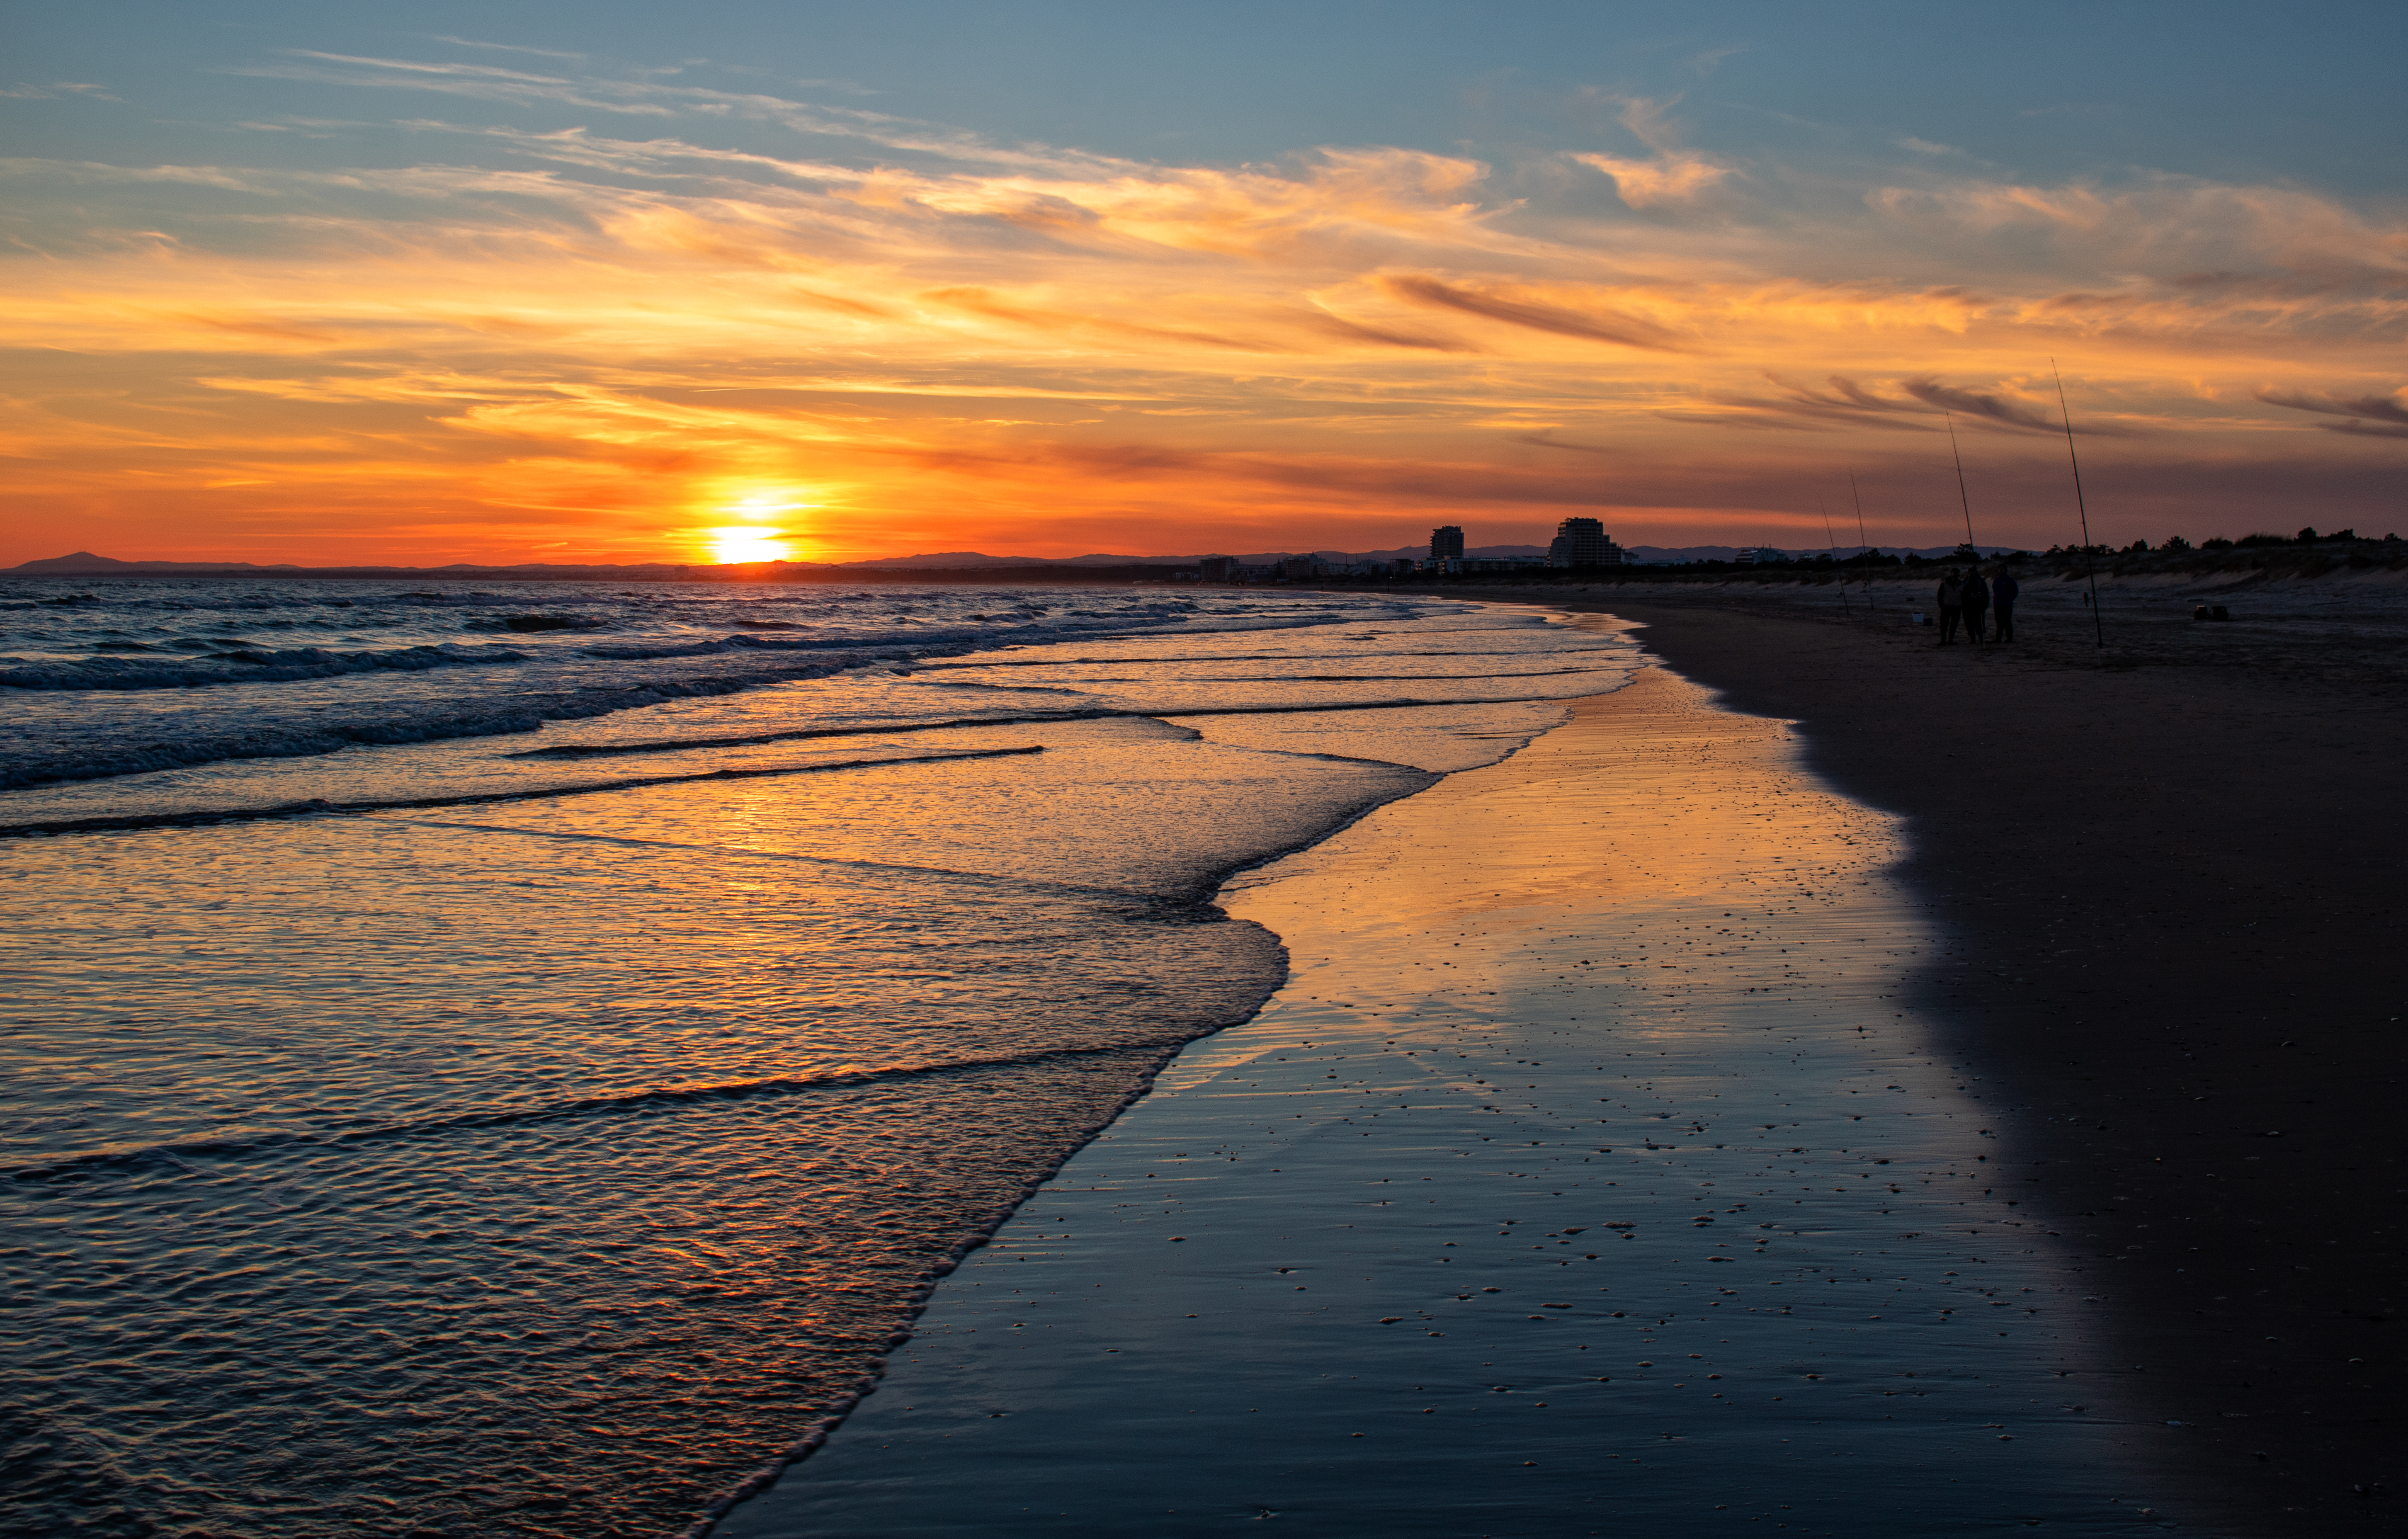
sunset, ocean, horizon, sky, sea, shore, sunrise, reflection, calm, water, afterglow, evening, dusk, morning, dawn, wave, sun, cloud, coast, atmosphere, sunlight, beach, wind wave, coastal and oceanic landforms, sand, red sky at morning, breakwater